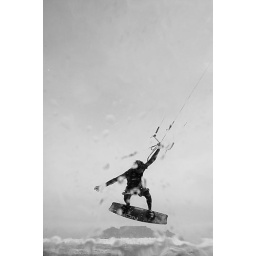
i can jump over table mountain yo!